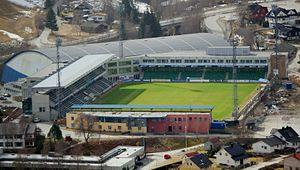
La saison 2012 du Championnat de Norvège de football est la 50ᵉ édition de la première division norvégienne à poule unique, la Tippeligaen. Les 16 clubs de l'élite jouent les uns contre les autres lors de rencontres disputées en matchs aller et retour. En fin de saison, les deux derniers du classement sont relégués et remplacés par les deux meilleurs clubs de deuxième division.